Lok Fu Estate

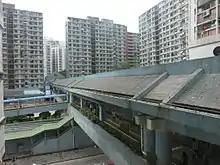
Lok Fu Estate

According to the 2016 by-census, Lok Fu Estate had a population of 9,952. The median age was 50.8 and the majority of residents (96.5 per cent) were of Chinese ethnicity. The average household comprised 2.7 persons. The median monthly household income of all households (i.e. including both economically active and inactive households) was HK$16,450.